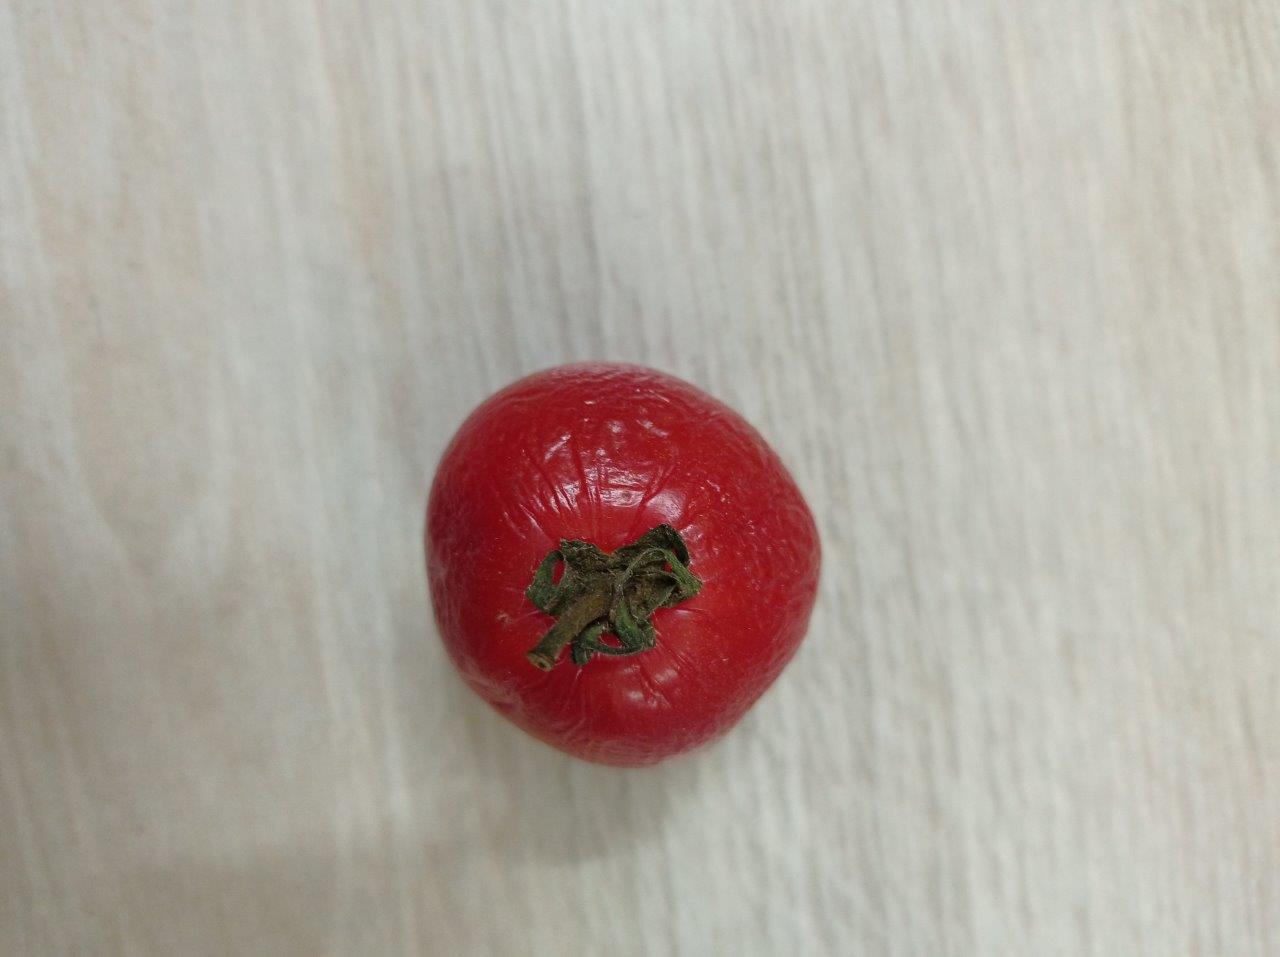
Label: Rotten